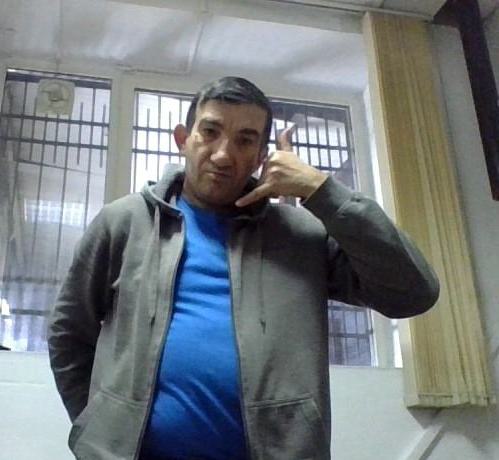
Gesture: call